Mono-N-protected amino acids

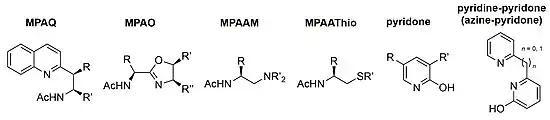

Expanding the reaction substrate scope to non-directed C(sp)–H bonds, pyridone ligands were developed to functionalize arenes and heteroarenes which proved to be particularly useful in late-state derivatization of bioactive compounds such as estrone, caffeine, and camptothecin. Many analogues of the pyridine-pyridone (azine-pyridone) ligands were developed and used in the C(sp)–H hydroxylation of (hetero)arenes and the dehydrogenation of methylene C(sp)–H bonds on alkyl free acids.